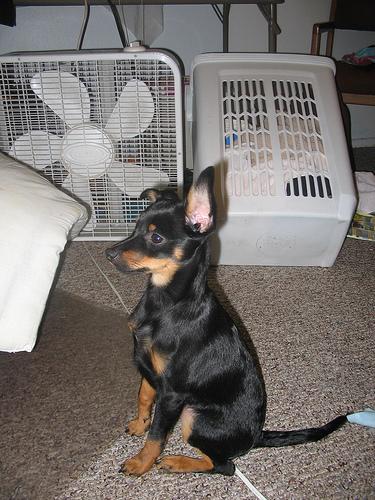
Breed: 209-n000054-Doberman